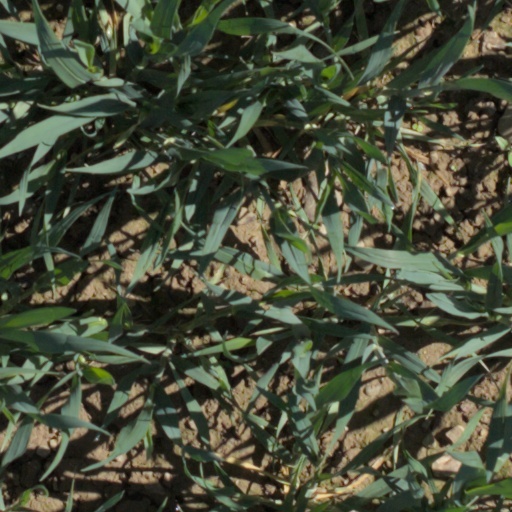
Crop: wheat